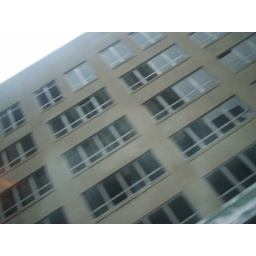
Took this out the car window in downtown Cleveland.